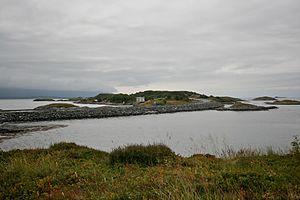
La route de l'Atlantique est une section de la route nationale 64 située dans la partie nord de la zone côtière de Hustadvika, en Norvège. La route relie les communes de Eide et Averøy, situées dans le comté de Møre og Romsdal. La longueur totale de la section est de 8 274 mètres.